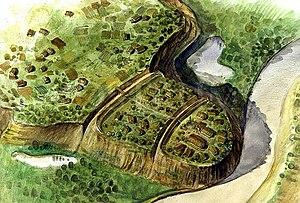
Mihăilești est une ville située dans le județ de Giurgiu, en Roumanie. La ville administre trois villages, Drăgănescu, Novaci et Popești.